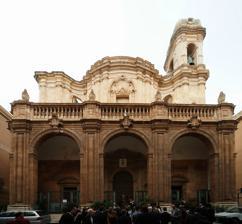
Building: Trapani Cathedral
Country: Unknown
Year built: 1421
The façade of cathedral on Corso Vittorio Emanuele II Trapani Cathedral , otherwise the Basilica of St. Lawrence the Martyr ( Italian : Duomo di Trapani; Basilica cattedrale di San Lorenzo martire ) is the cathedral of the Roman Catholic Diocese of Trapani , dedicated to Saint Lawrence . It is located in Trapani , Sicily , Italy. The church was built by order of Alfonso the Magnanimous in 1421 and was elevated to a parish in the second half of the fifteenth century. In 1844, when the Diocese of Trapani was created, the church was made its episcopal seat. Over the following centuries, the building was modified several times and its current appearance dates from the restoration of the eighteenth century by the architect Giovanni Biagio Amico. Specus Corallii Oratory attached to the cathedral, the so-called Sala Laurentina, located on Via Generale Domenico Giglio, 10–12. The work was designed in 2015 by the architect Antonino Cardillo , commissioned by Mgr. Gaspare Gruppuso and the Concilio Pastorale, and built in 2016 with private donation funds previously collected by Mgr. Antonino Adragna. References